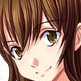
Portrait style: Anime Portrait